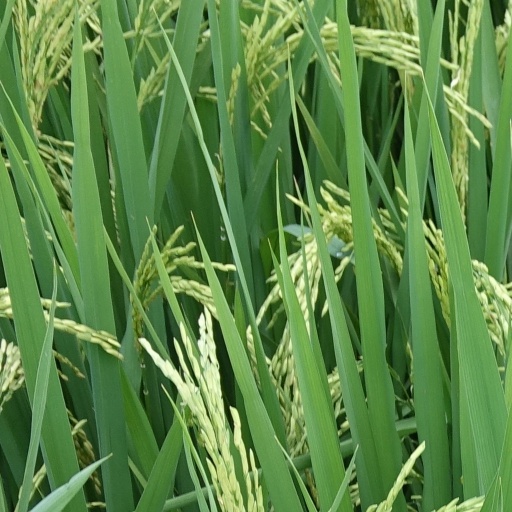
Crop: rice